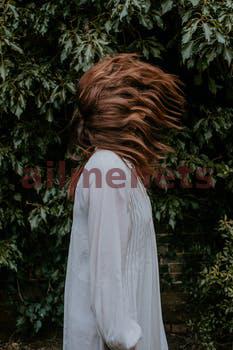
Label: Watermark